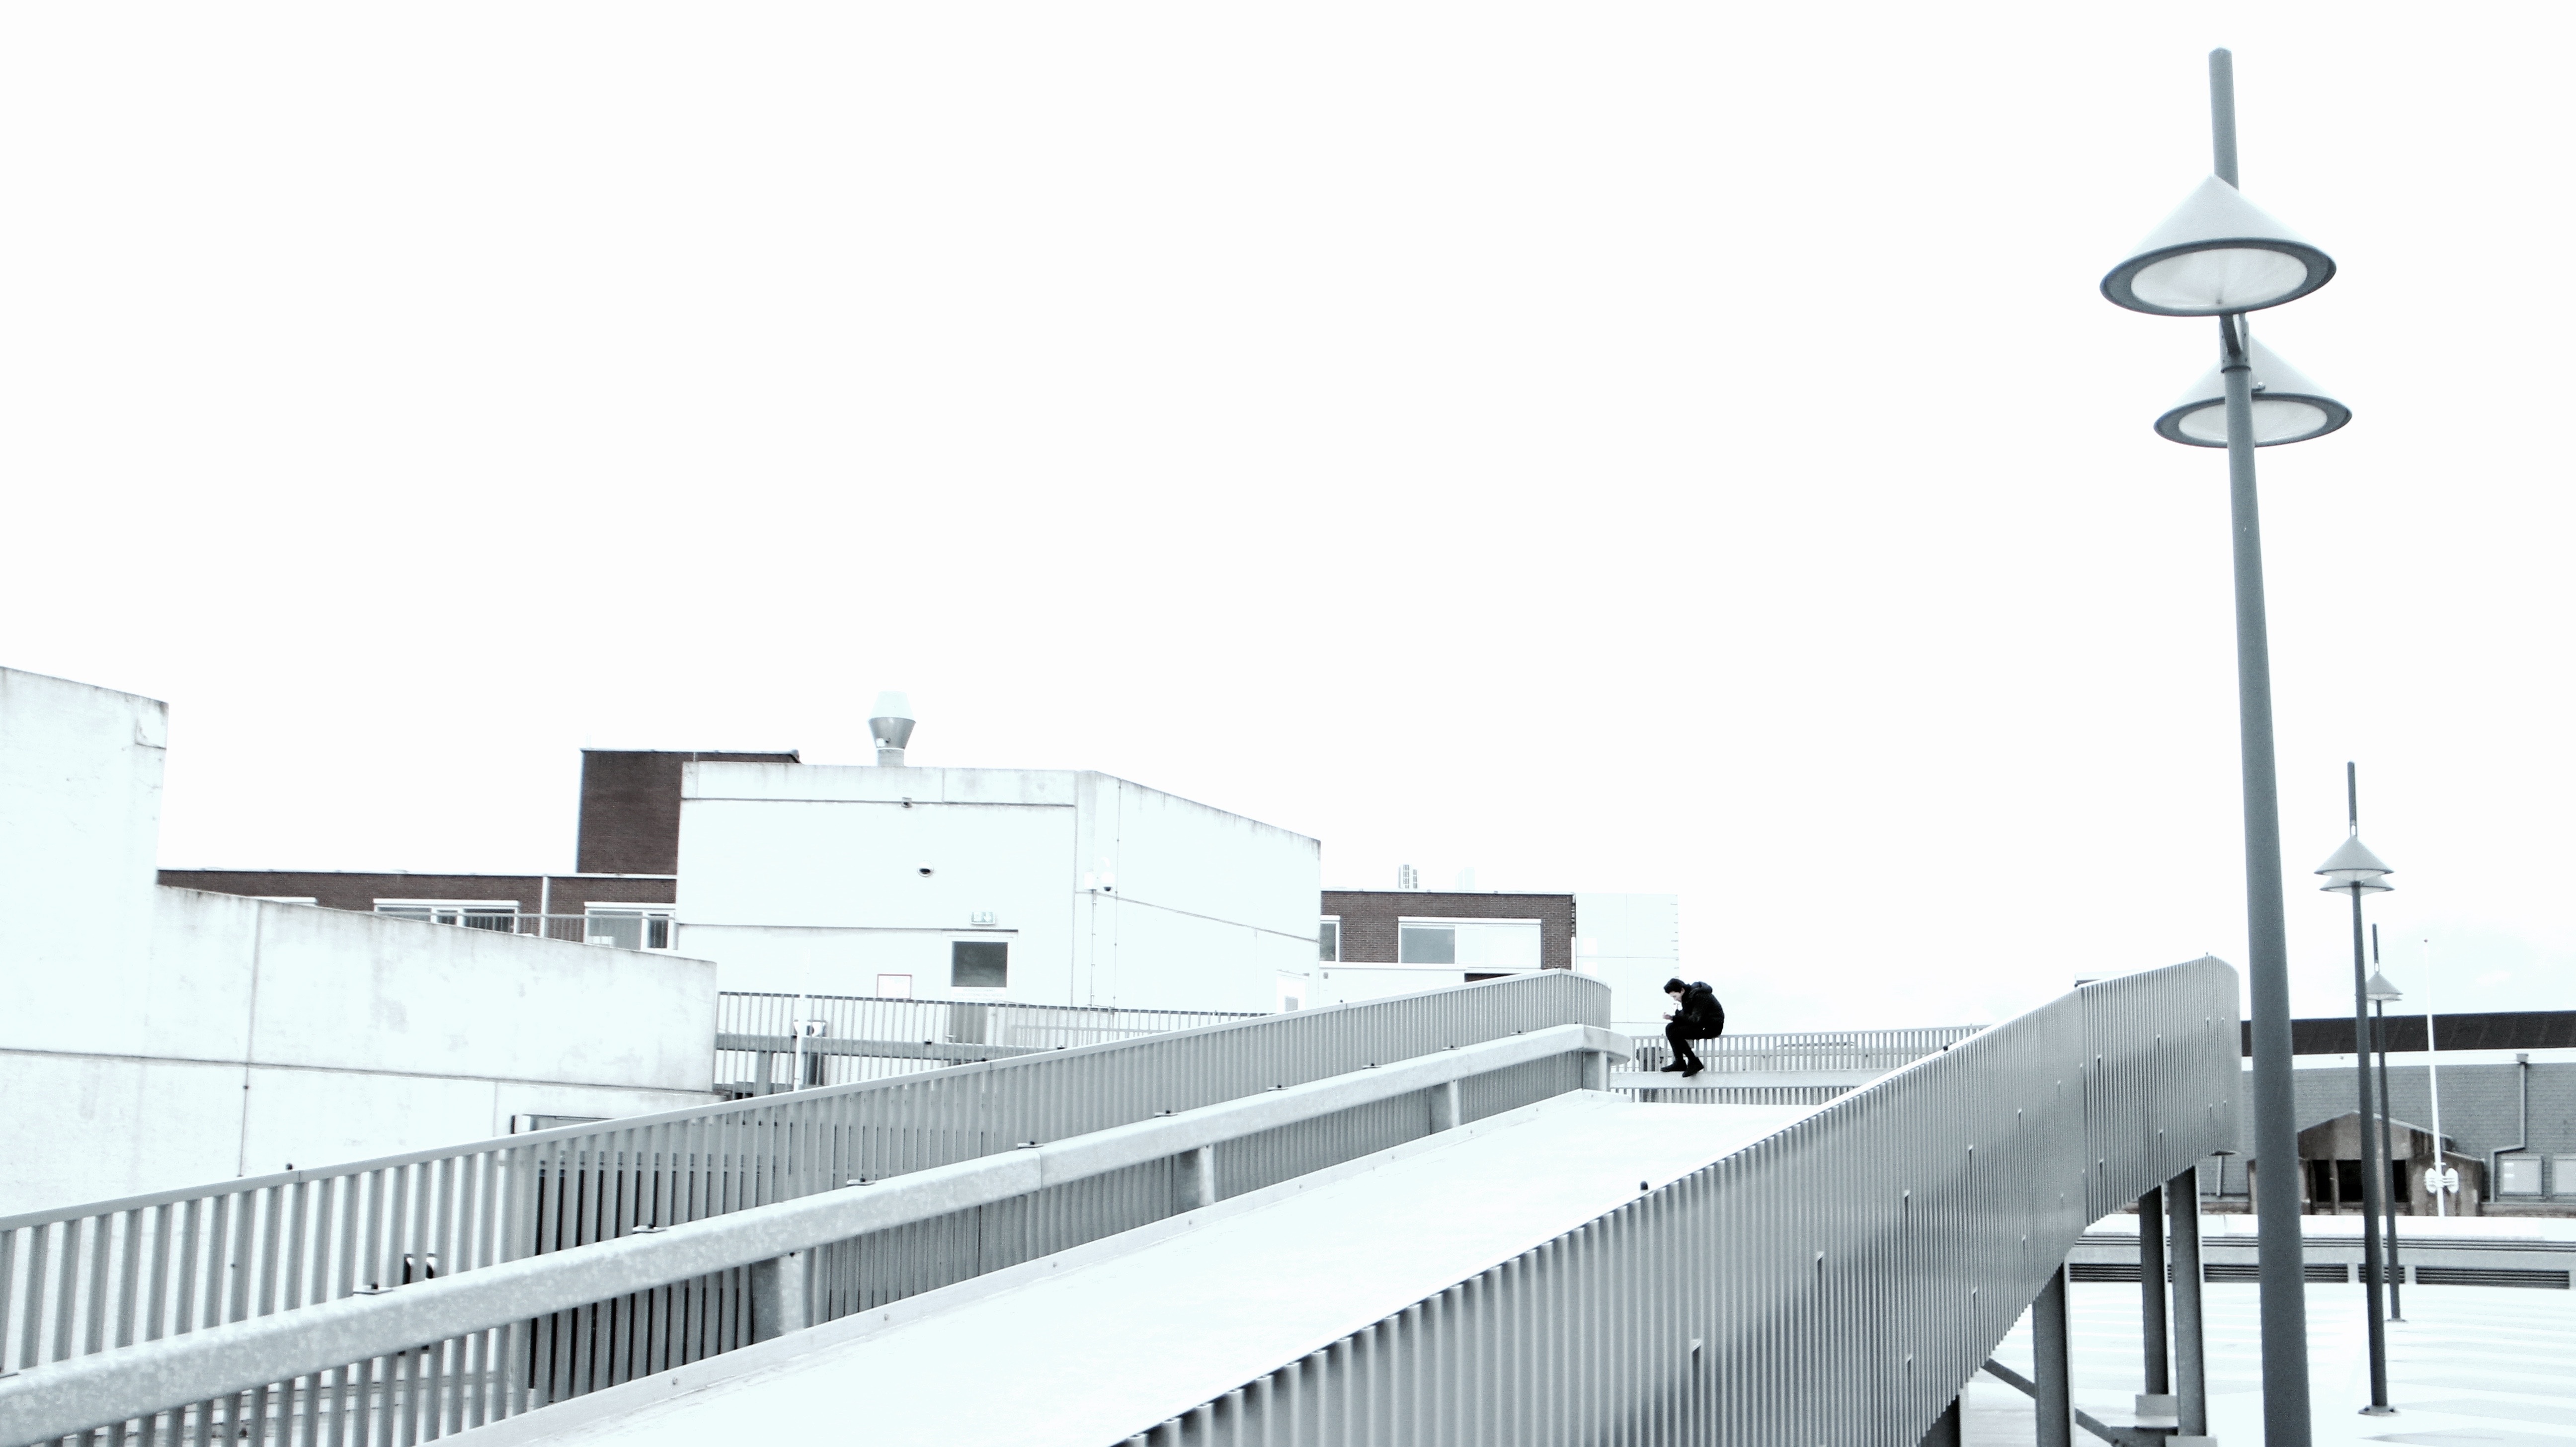
lighting